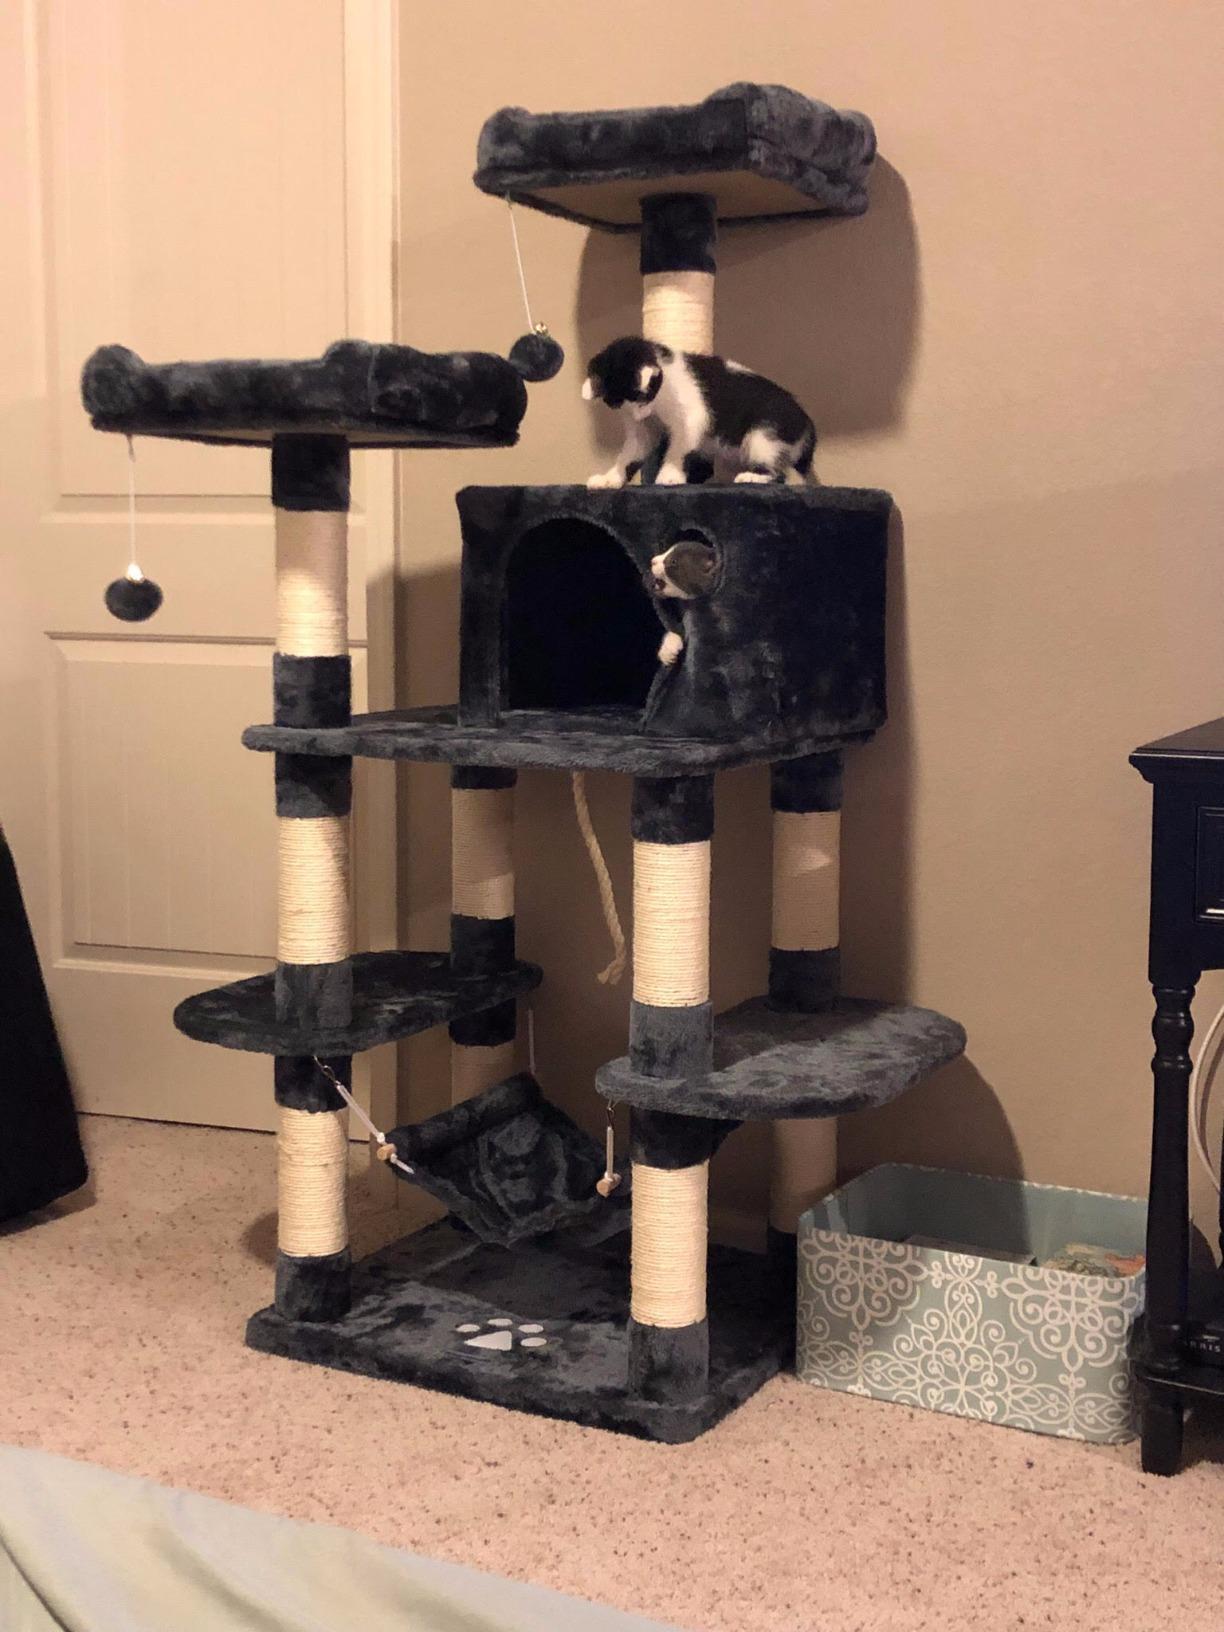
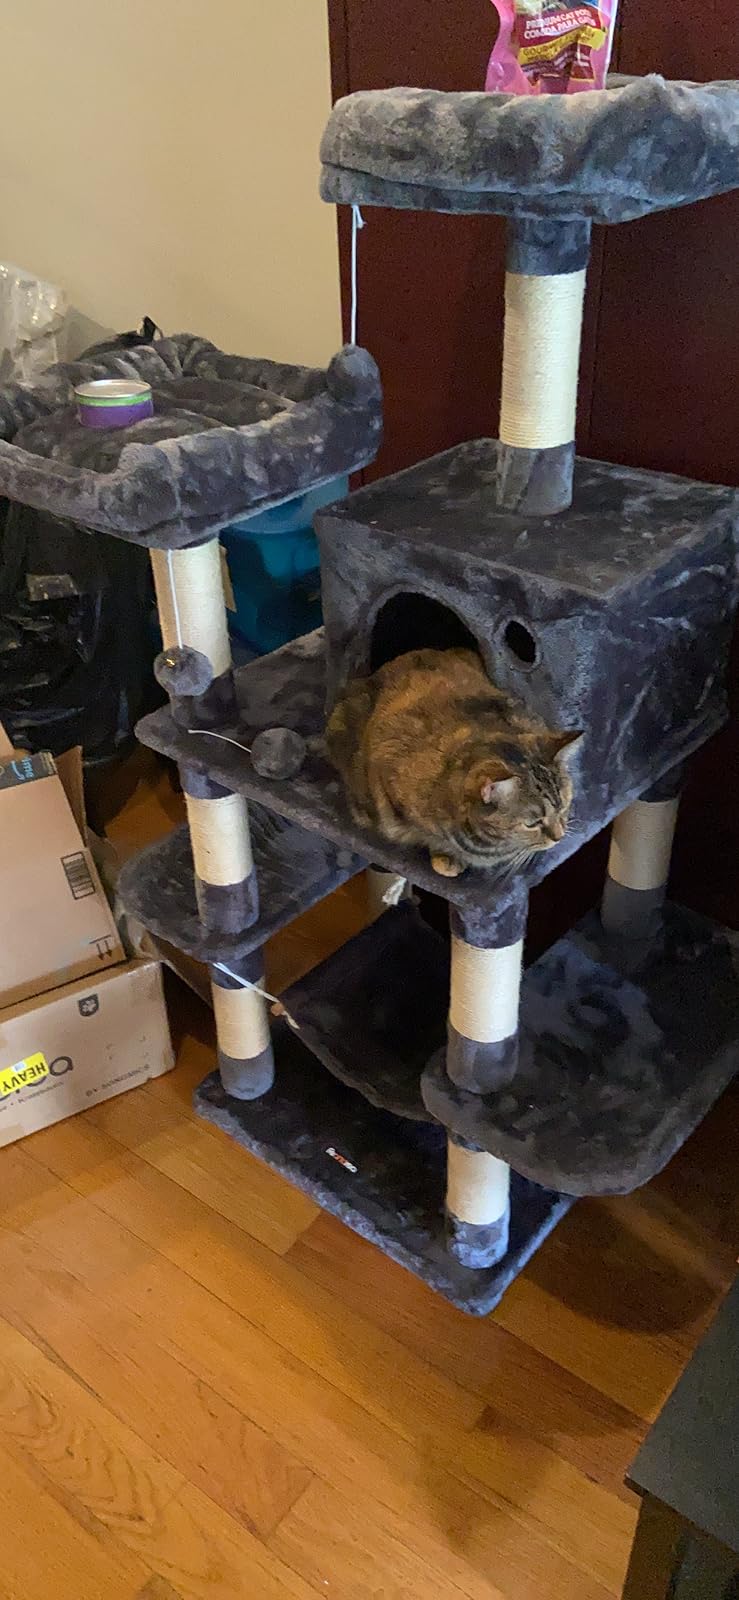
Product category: items_cat tree
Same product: yes